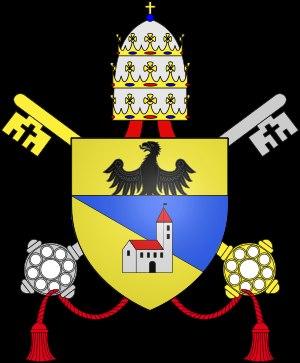
Giacomo della Chiesa, né à Pegli, près de Gênes, le 21 novembre 1854 et décédé le 22 janvier 1922 à Rome, fut le 258ᵉ évêque de Rome et donc pape de l’Église catholique sous le nom de Benoît XV qu'il gouverna du 3 septembre 1914 à sa mort en 1922.